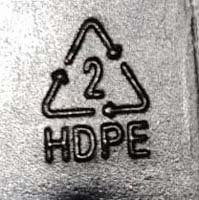
Plastic recycling code class: 2_high_density_polyethylene_PE-HD